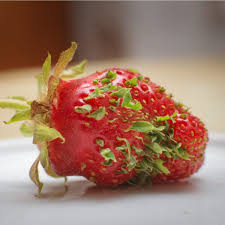
Label: Strawberry